Wild Palms

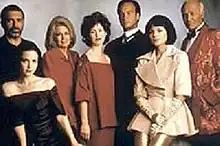
"Wild Palms" main cast (listed below, L to R)

Wild Palms is a five-hour miniseries which was produced by Greengrass Productions and first aired in May 1993 on the ABC network in the United States. The sci-fi drama, announced as an "event series", deals with the dangers of politically motivated abuse of mass media technology and virtual realities in particular. It is based on a comic strip written by Bruce Wagner and illustrated by Julian Allen first published in 1990 in "Details" magazine. Wagner, who also wrote the screenplay, served as executive producer together with Oliver Stone. The series stars James Belushi, Dana Delany, Robert Loggia, Kim Cattrall, Bebe Neuwirth, David Warner, and Angie Dickinson. The episodes were directed by Kathryn Bigelow, Keith Gordon, Peter Hewitt and Phil Joanou.